Schuyler–Colfax House

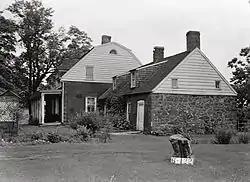
HABS photo from 1936

The Schuyler–Colfax House is located at 2343 Paterson Hamburg Turnpike in Wayne, Passaic County, New Jersey, United States. The house was built in 1695 by Arent Schuyler. It was documented by the Historic American Buildings Survey in 1936. The house was added to the National Register of Historic Places on April 3, 1973, for its significance in architecture.